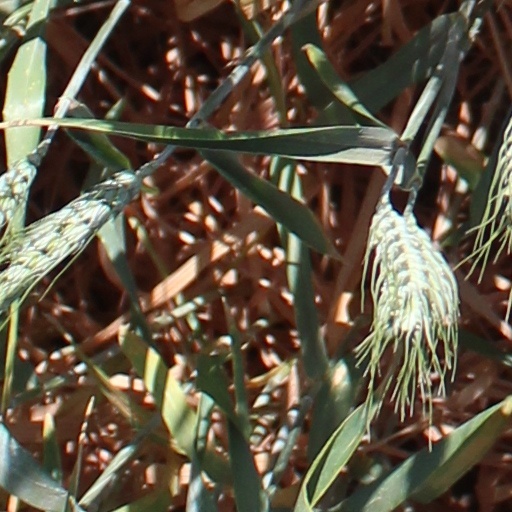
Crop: wheat